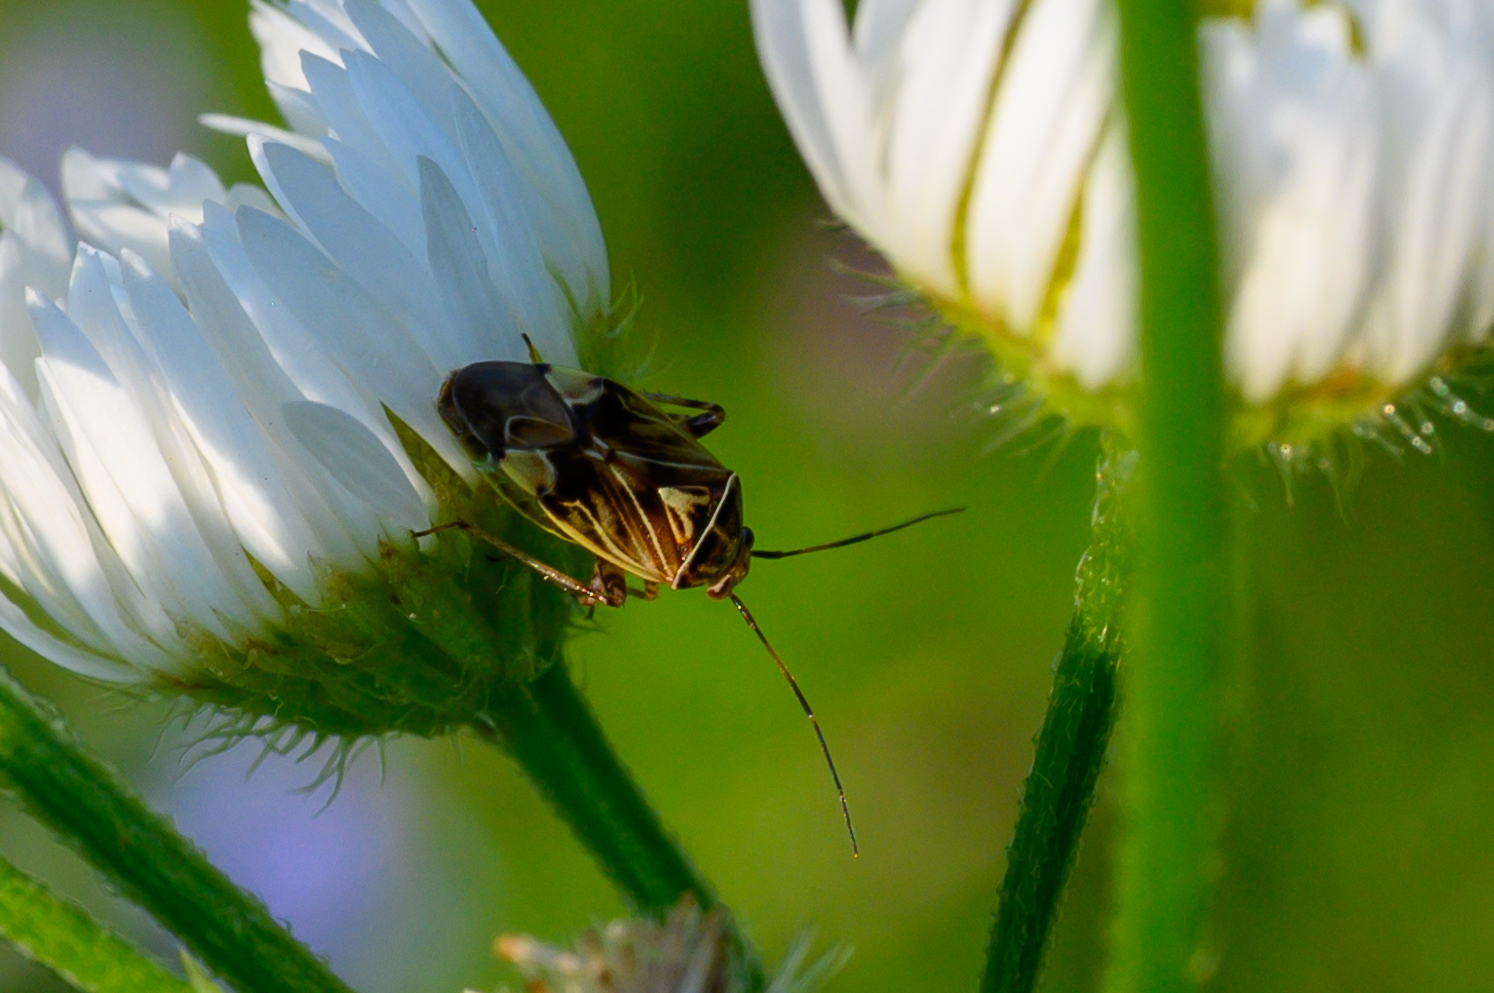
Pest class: lygus_bug